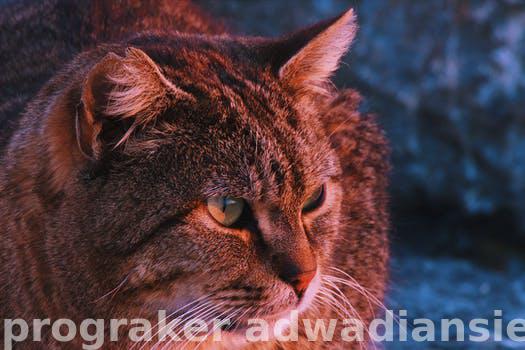
Label: Watermark